Brislington F.C.

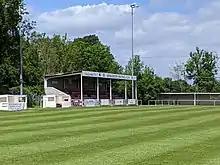
The grandstand at Ironmould Lane

After being reformed in 1956, the club initially played on a pitch at Arnos Court Park. They now play at the Brislington Stadium on Ironmould Lane, which has a capacity of 3,000, including the 150-seat Colin Arnold Memorial Grandstand.